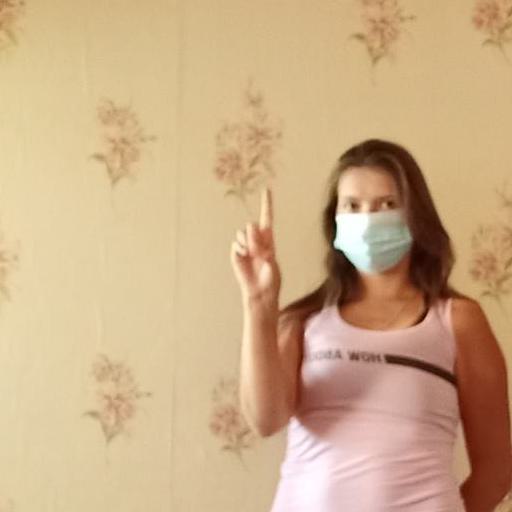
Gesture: one